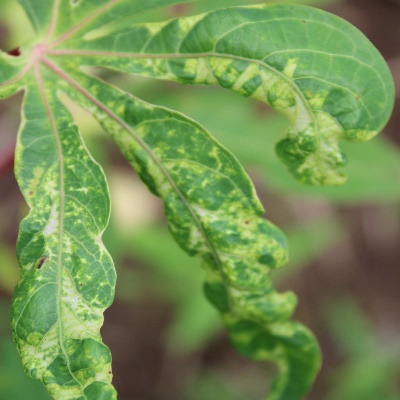
Crop: Cassava
Condition: mosaic